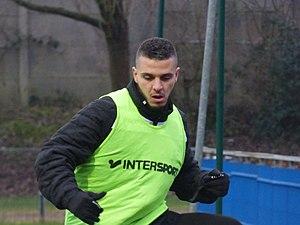
Yassin Chadili lors du match Lens B / Sedan, comptant pour la quatorzième journée du Championnat de France de football de National 2 (4ème division française) 2017-2018 au Stade François-Blin d'Avion le 27 janvier 2018.